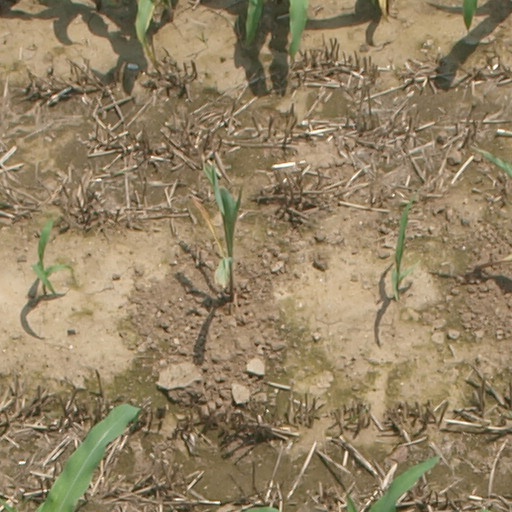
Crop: maize; corn